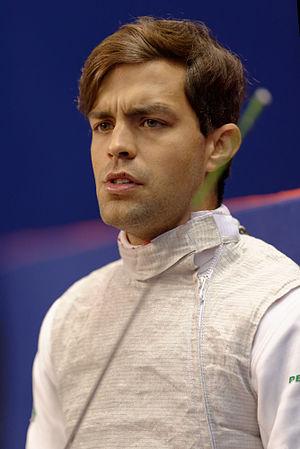
Le Brésilien Fernando Scavasin à l'épreuve par équipes du Challenge International de Paris 2015, une étape de la Coupe du monde de fleuret hommes.